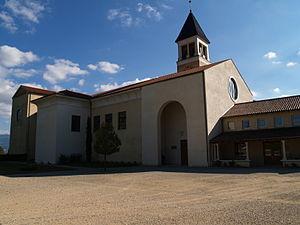
L'abbaye Notre-Dame de Triors, fondée au XXᵉ siècle, est une abbaye bénédictine de la congrégation de Solesmes située à Triors dans le département de la Drôme.